Alex Mendez

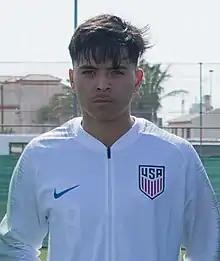
Mendez with the United States U20 in 2019

Alex Mendez (born September 6, 2000) is an American professional soccer player who plays as a midfielder for Liga MX club Juárez.